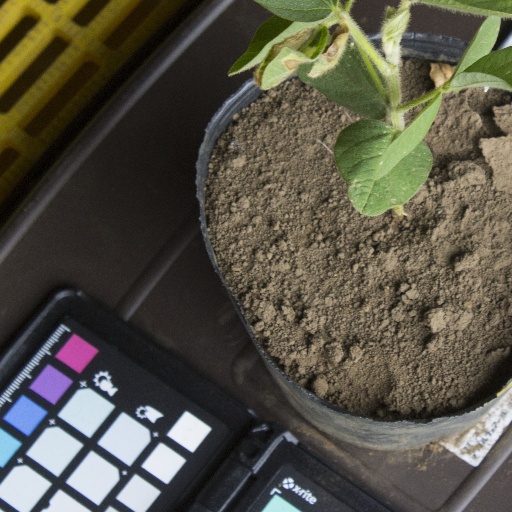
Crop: soybean